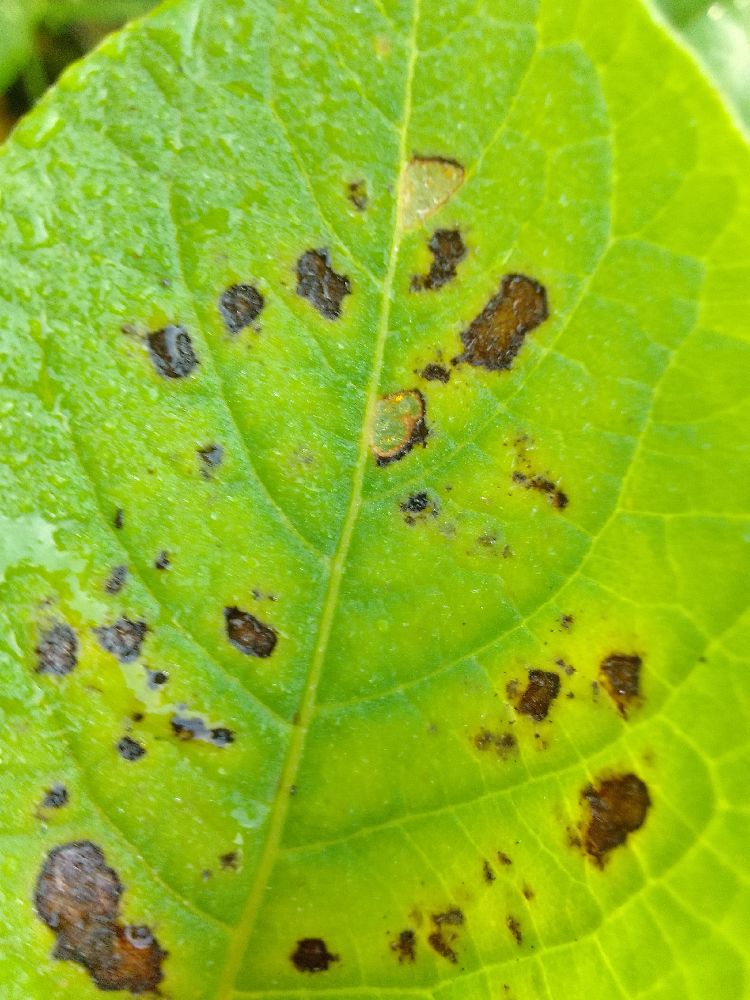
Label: Early blight